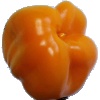
Label: Pepper Yellow 1